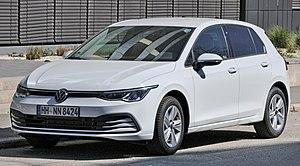
La Golf VIII est la 8ᵉ génération de la berline Volkswagen Golf produite à plus de 35 millions d'exemplaires depuis 1974 par le constructeur automobile allemand Volkswagen, et commercialisée à partir de mars 2020. Elle succède à la Golf VII produite de 2012 à 2019.
La Golf est un modèle d'automobile lancé par Volkswagen en 1974 afin d'amener un véhicule compact de 3,705 mètres de long et à hayon sur le marché. Elle est le troisième modèle à traction de la marque après la K70 en 1970 et la Passat en 1973. Dessinée par Giorgetto Giugiaro, elle sort en 1974 et remporta immédiatement le succès. Les moteurs 1,1 litre de 50 ch ou 1,5 litre de 70 ch sont placés transversalement à l'avant, à la différence des Volkswagen Passat et Audi 80.